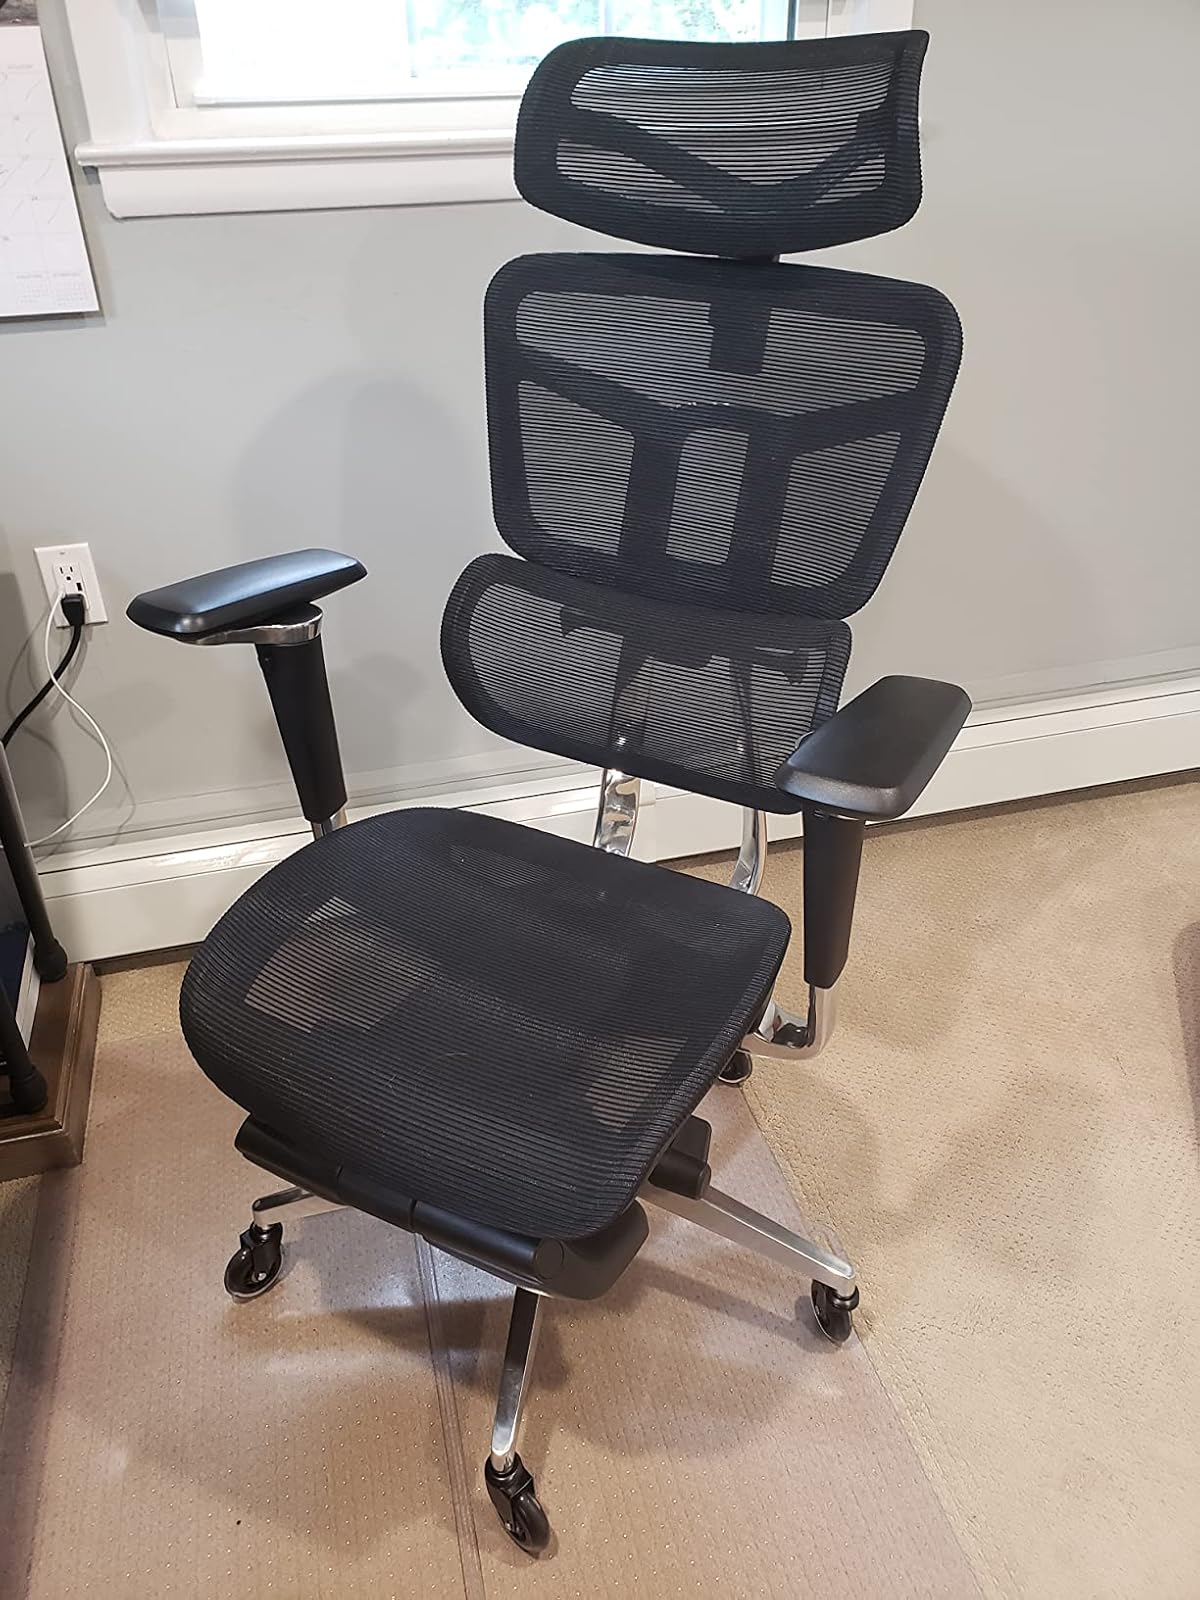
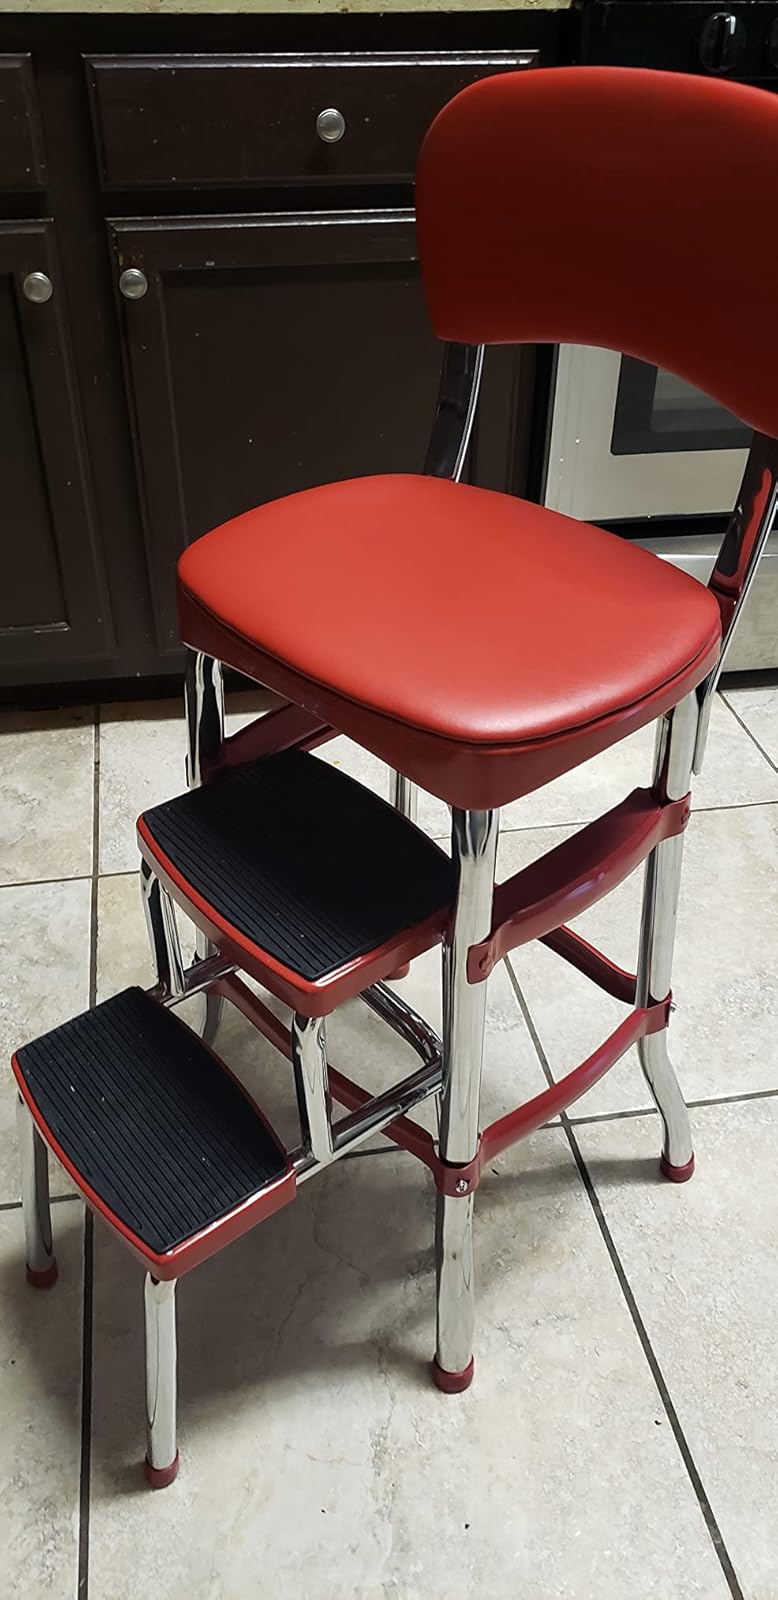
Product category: items_chair
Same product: no